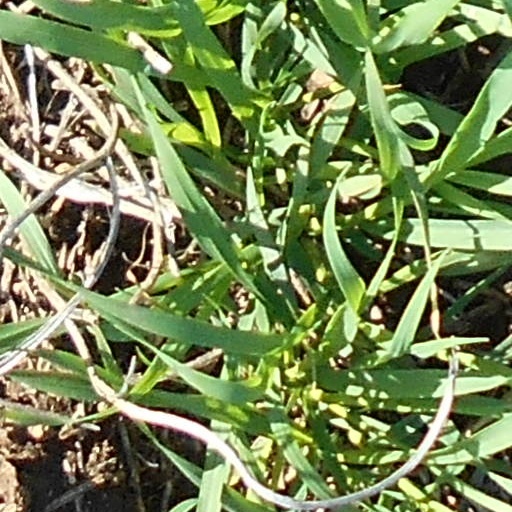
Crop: wheat